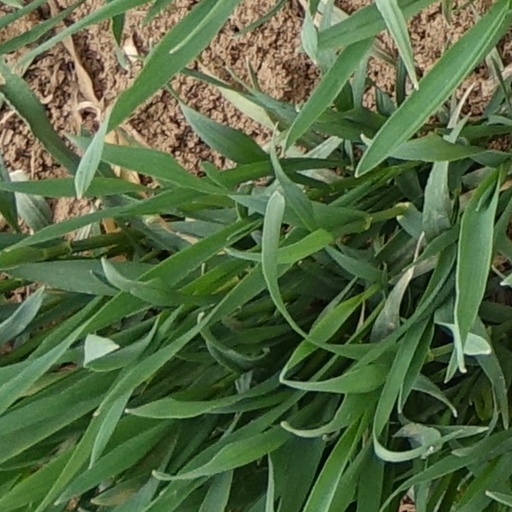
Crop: wheat